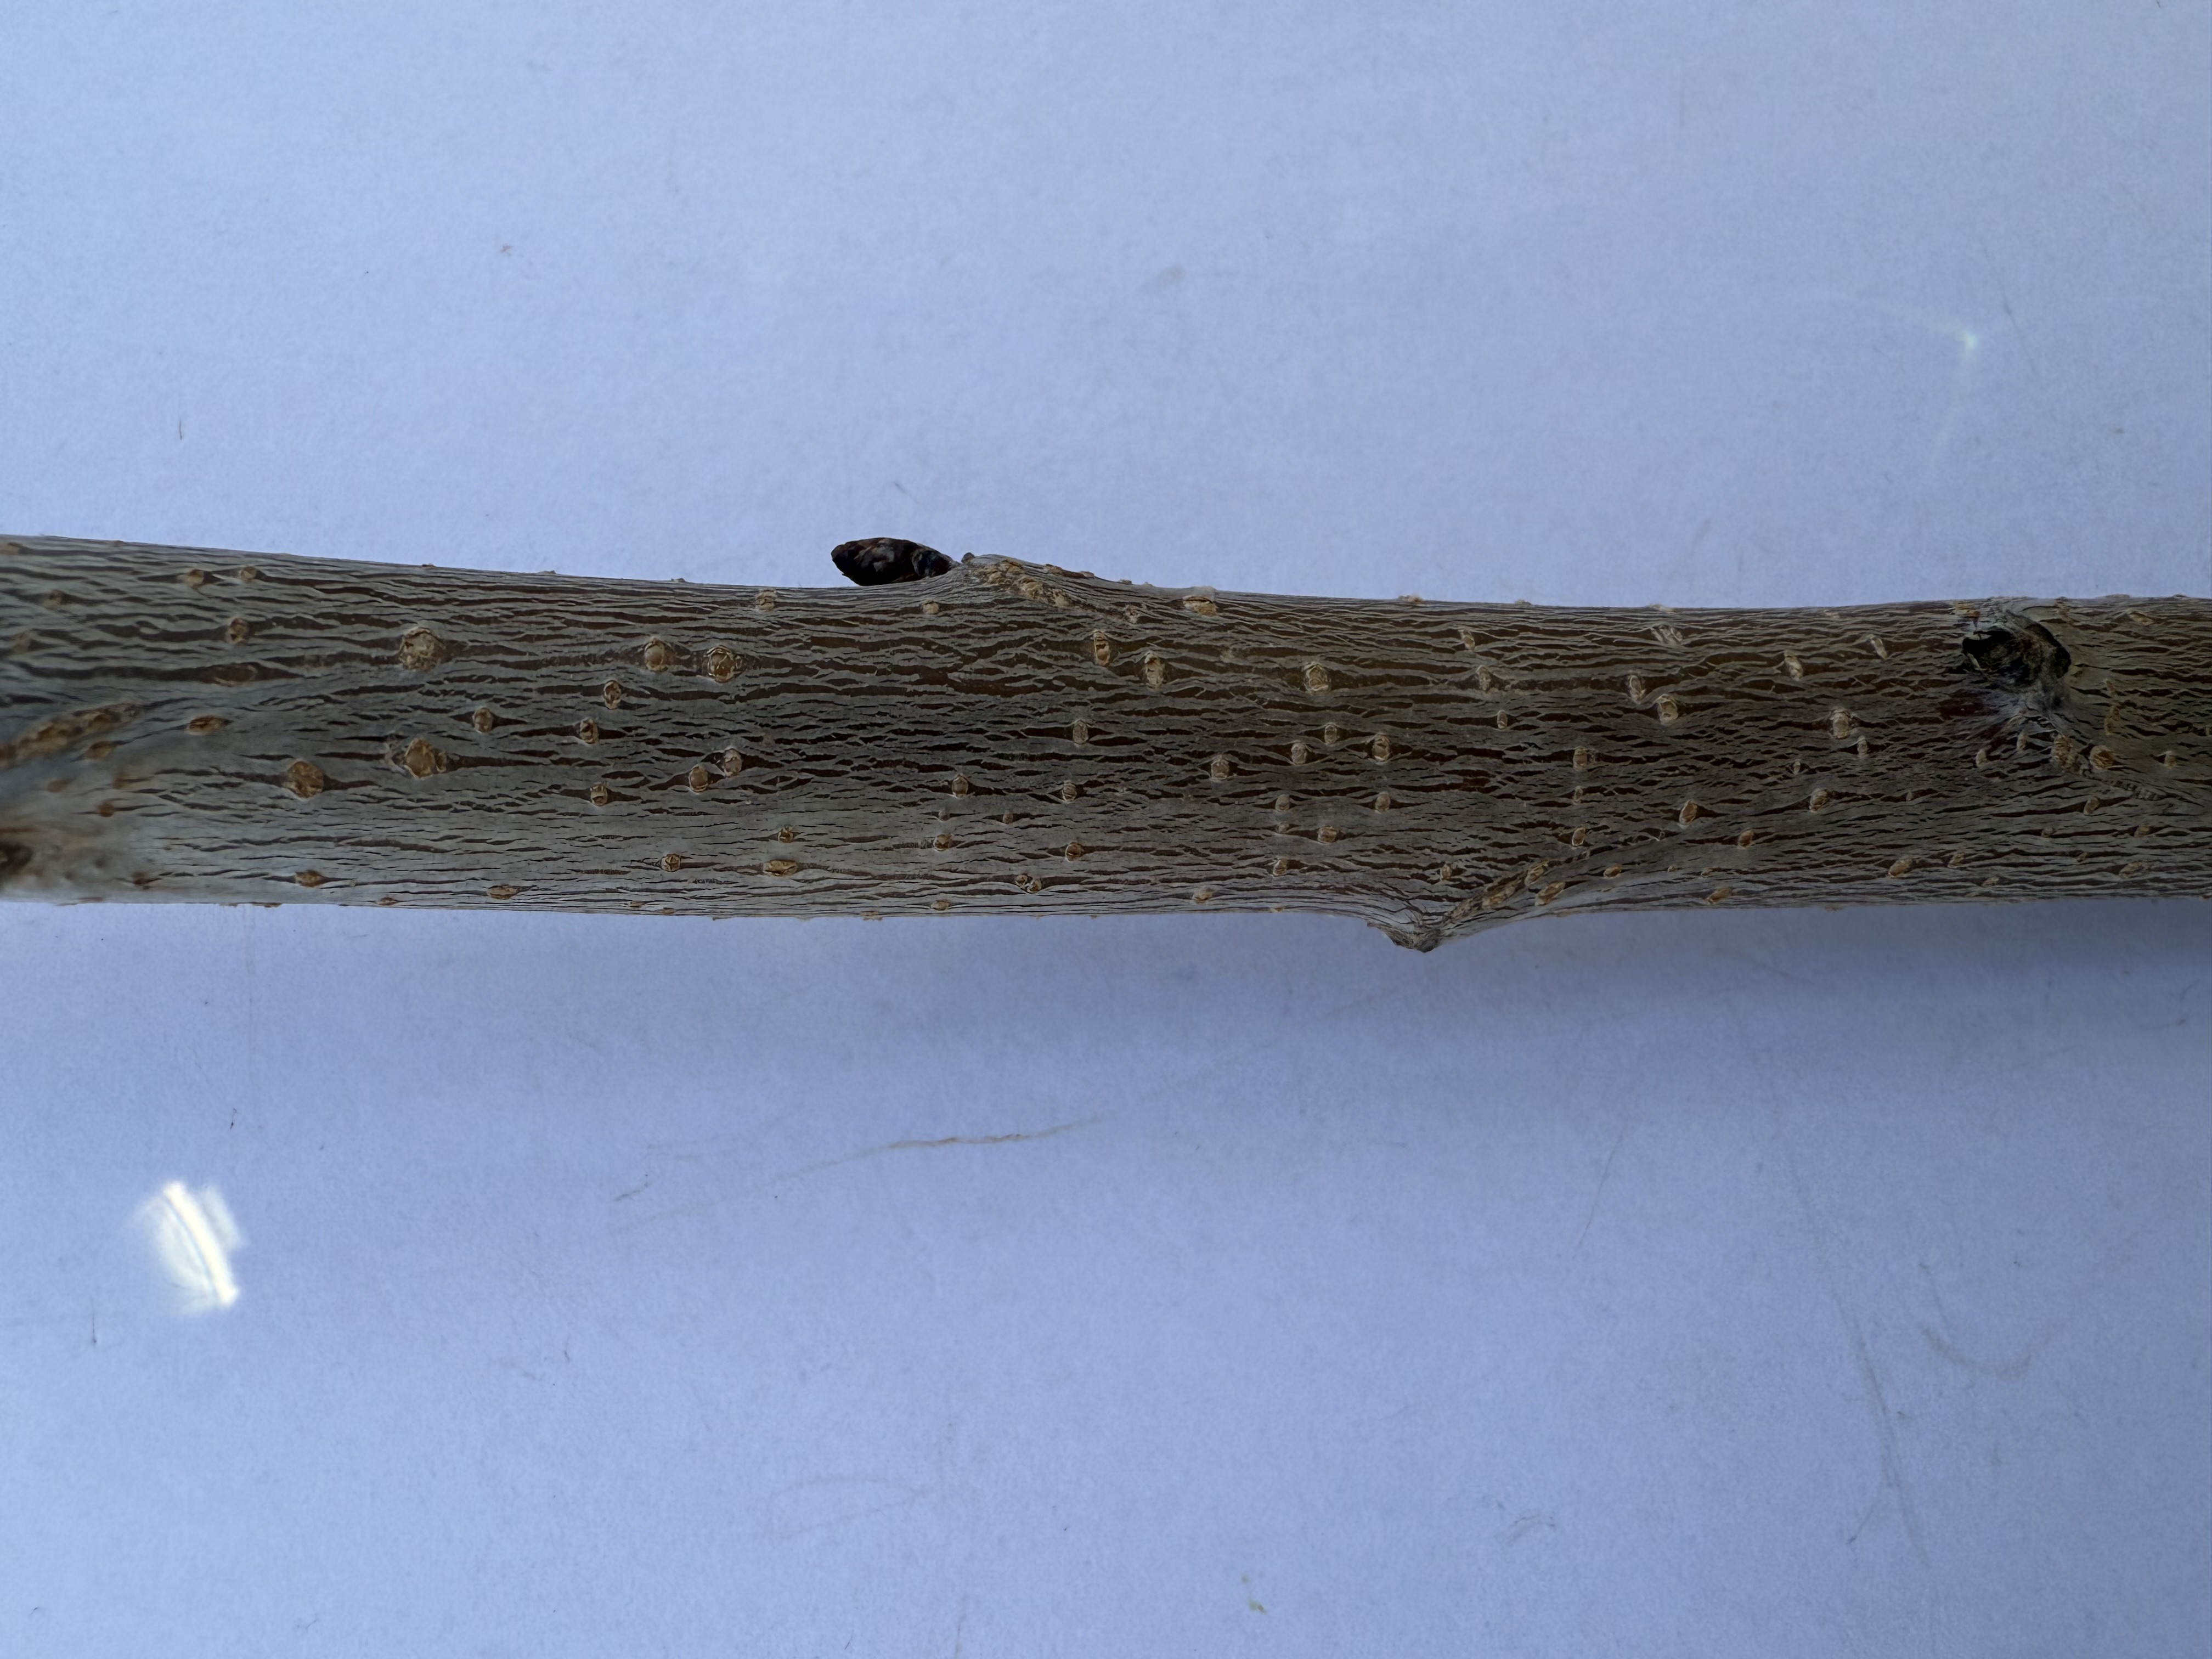
Variety: Napolyon Cherry